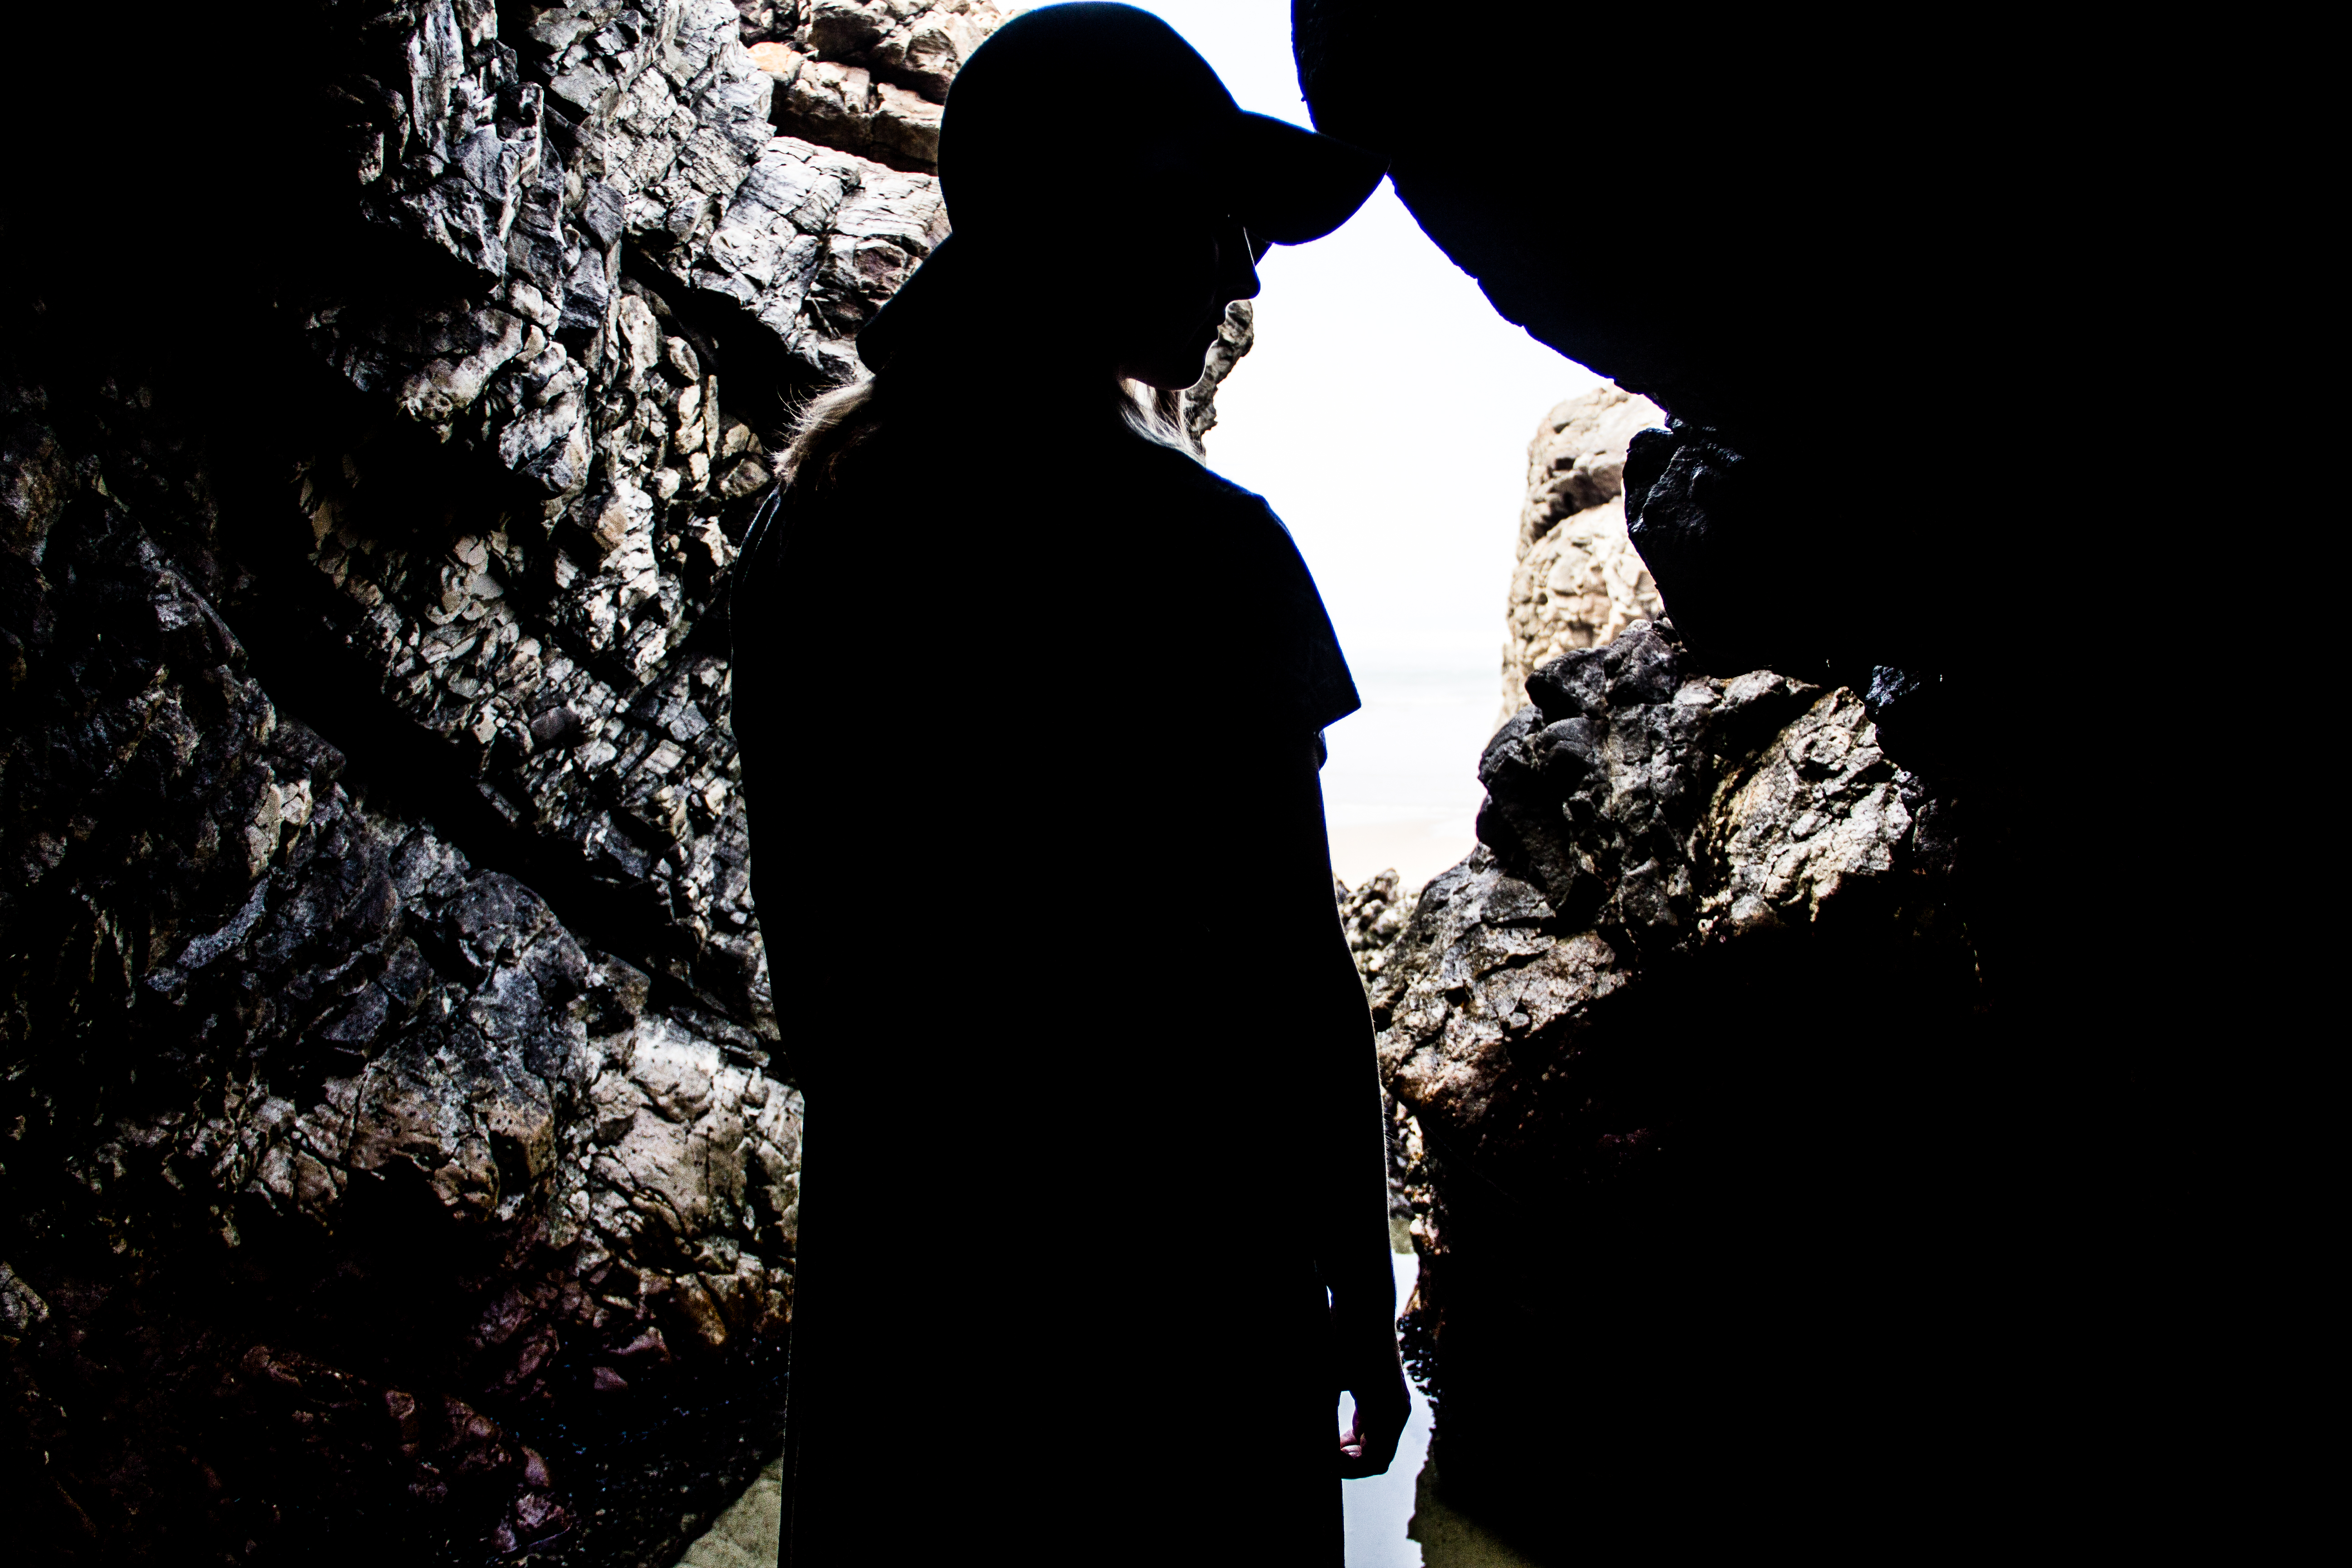
silhouette, person, woman, dark, female, darkness, lady, rocks